Ancestral home

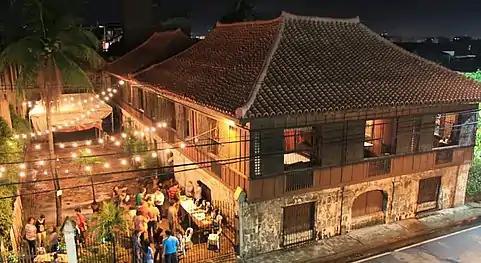
An ancestral home in the 'bahay na bato' style in Cebu, Philippines

Ancestral homes are considered by some social scientists to be central to humans' need to acquire a sense of rootedness and smoothly transition to and from different stages of life. People maintain their connections to their ancestral homes at a physical, cultural, symbolic and spiritual level, and these connections are explored differently by members of different generations of migrants. The existence of modern technology, globalisation and increased access to the internet through social media also allows individuals to access art, websites and depictions of their ancestral homes and homeland with greater ease.